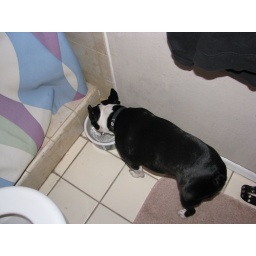
water in the bathroom